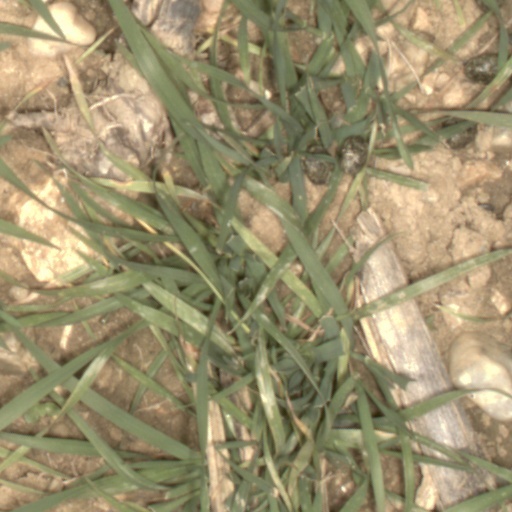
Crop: wheat